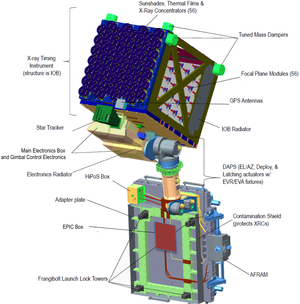
Neutron Star Interior Composition Explorer, également désigné par son acronyme NICER, est une mission du programme Explorer de la NASA dont l'objectif est l'étude de la structure interne des étoiles à neutrons. Pour réaliser cette étude, l'agence spatiale américaine fait développer un spectroscope mesurant les caractéristiques du rayonnement X mou émis par ce type d'étoiles. L'instrument a rejoint la Station spatiale internationale le 3 juin 2017 à bord du vaisseau cargo Dragon.